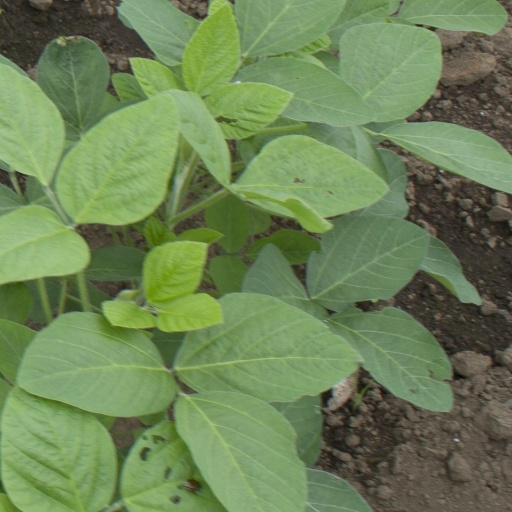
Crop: soybean